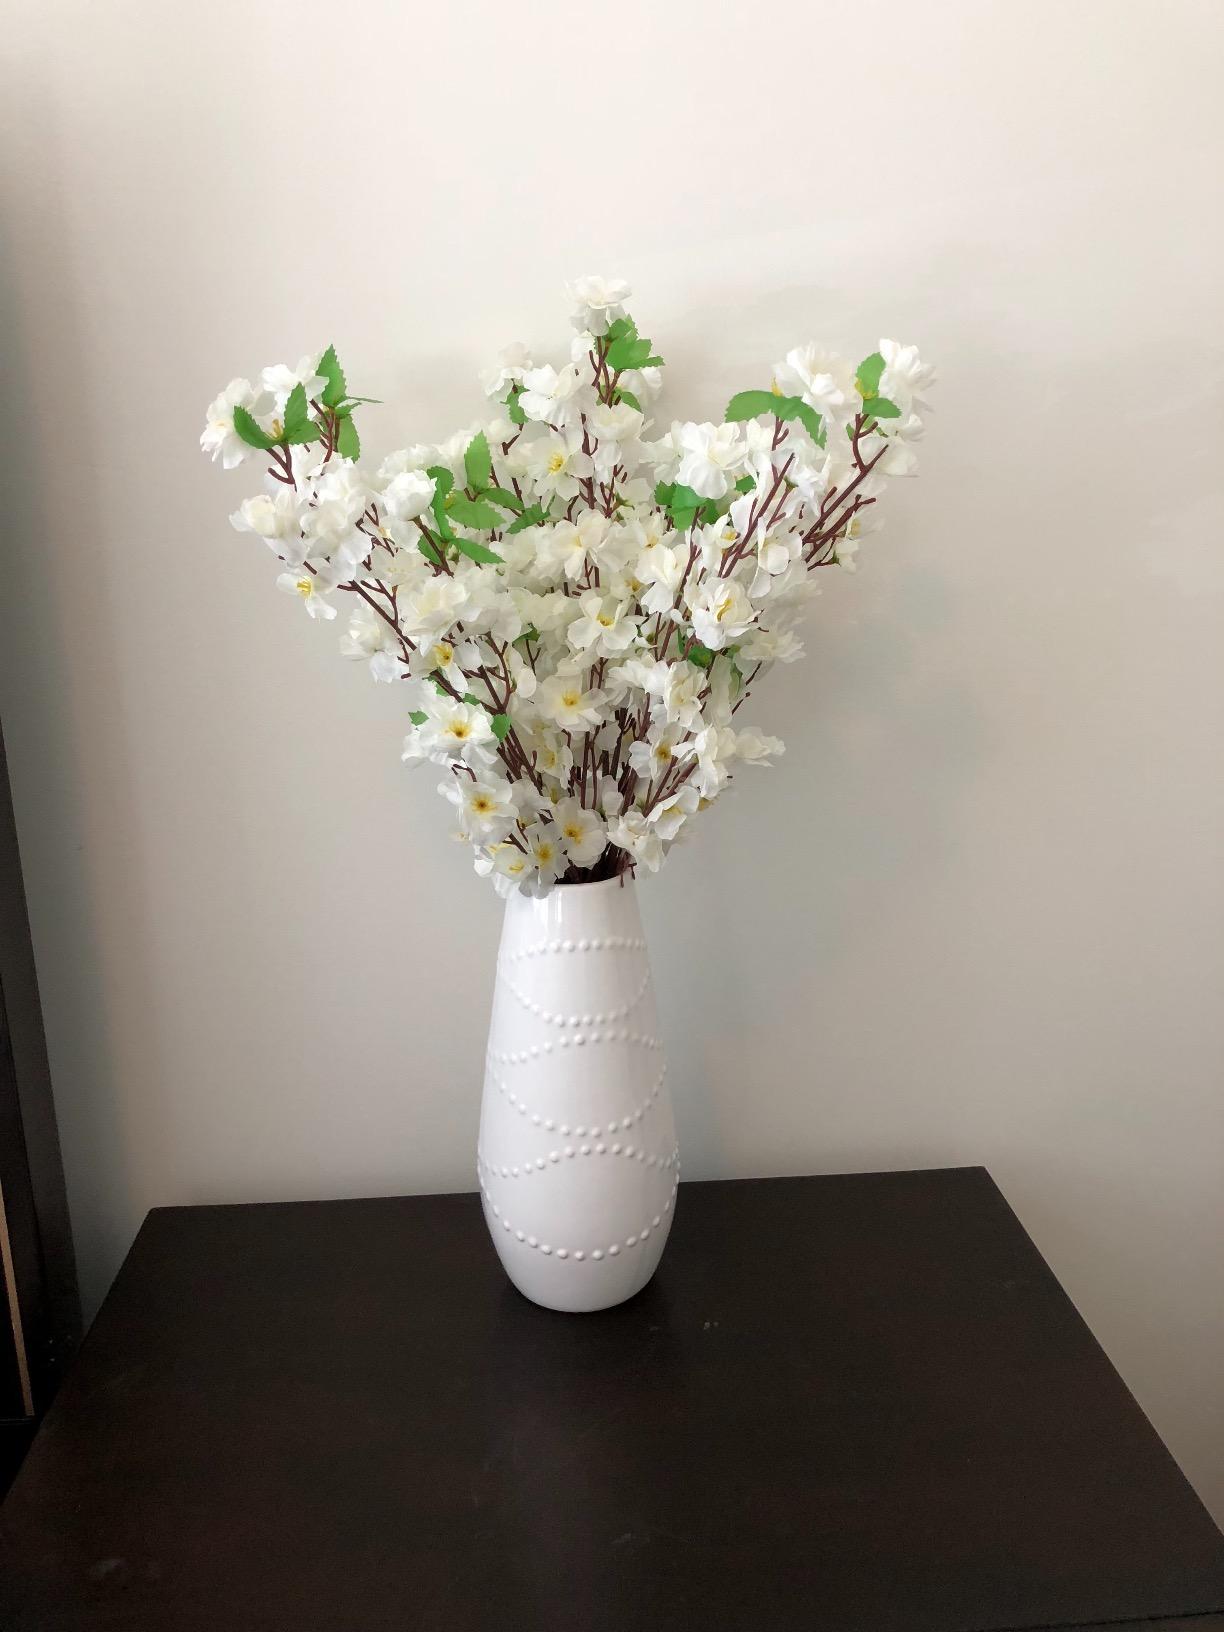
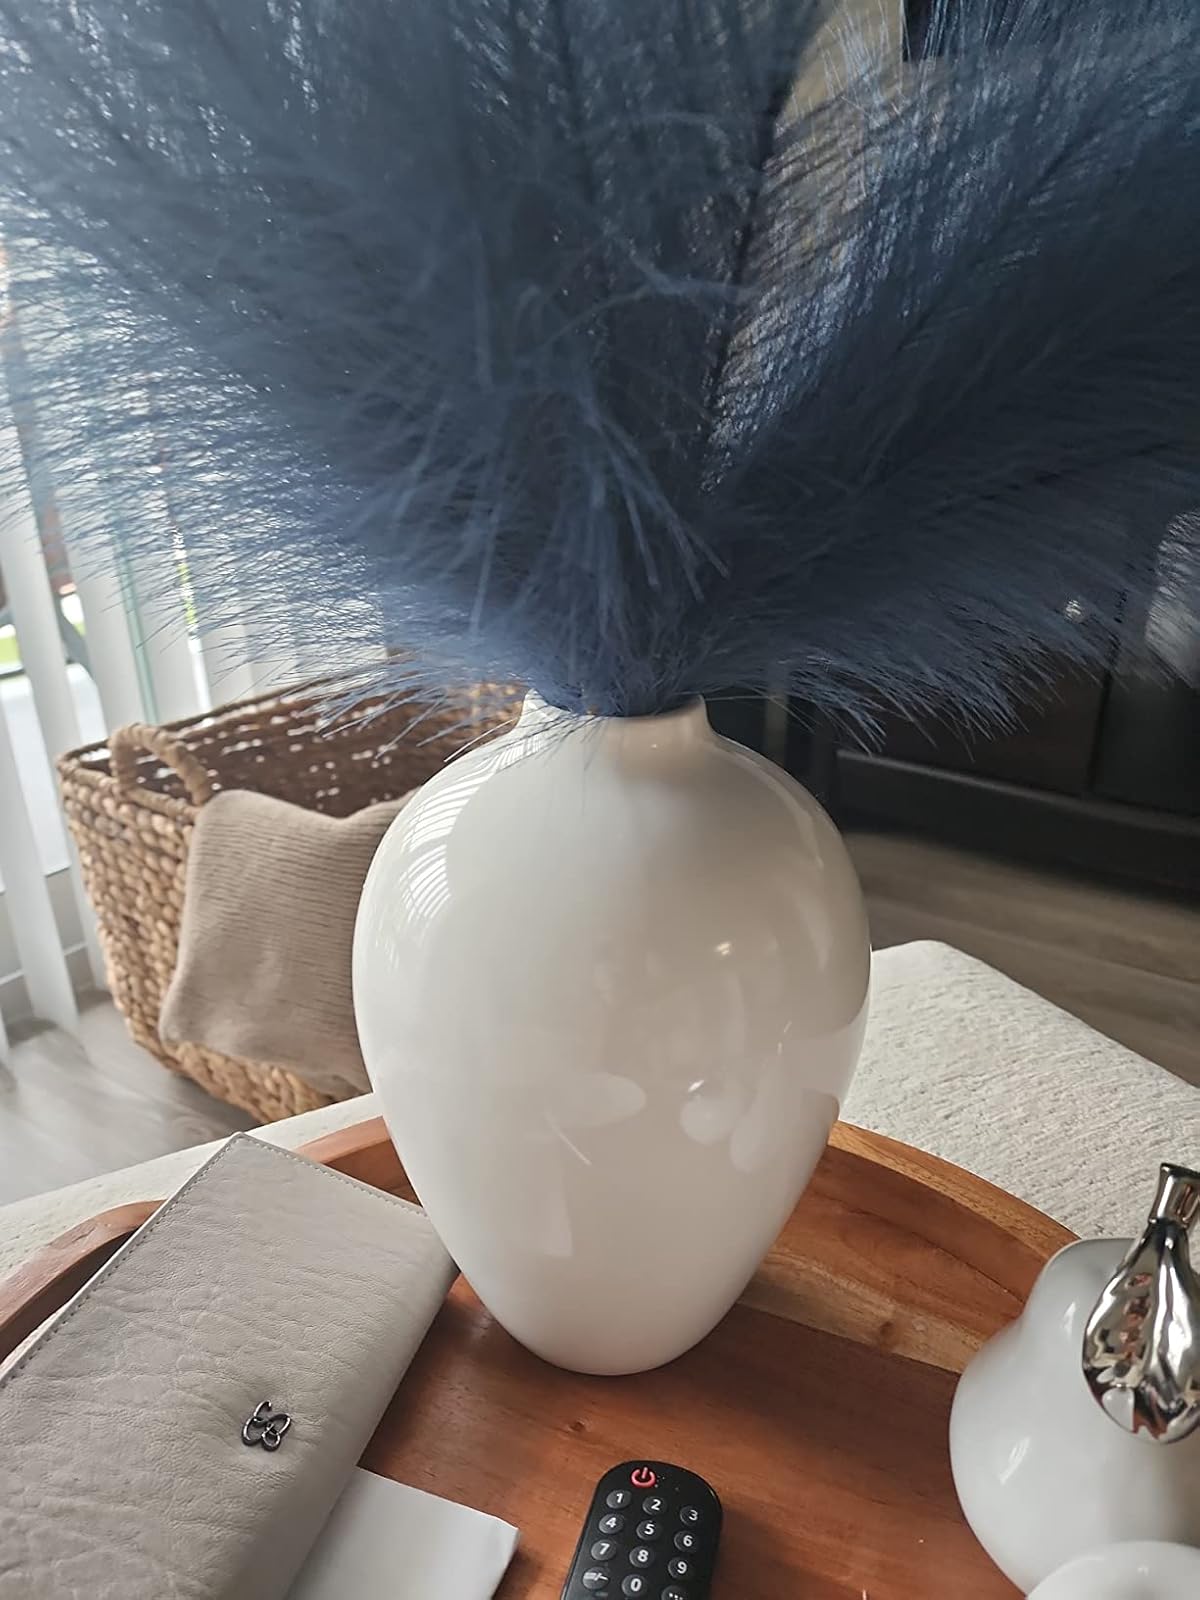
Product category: vase
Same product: no